Tough Mudder

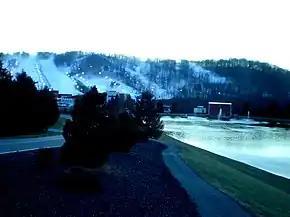
Bear Creek Mountain Resort in Macungie, Pennsylvania, where 4,500 participants gathered for the first Tough Mudder event on May 2, 2010

Tough Mudder was co-founded in 2010 by Will Dean and Guy Livingstone, both British subjects living in New York City. Dean, a former British counter-terrorism officer, had developed the idea for the company while studying at Harvard Business School, where the concept was a semifinalist in the school's annual business plan competition. It has been noted that Will Dean took the idea from Billy Wilson and his Tough Guy races staged in England since 1987. Dean and Livingstone, a former corporate lawyer, held the first Tough Mudder event on May 2, 2010 at Bear Creek Mountain Resort near Allentown, Pennsylvania. Promoted exclusively through Facebook advertising and word of mouth, the event drew more than 4,500 participants.